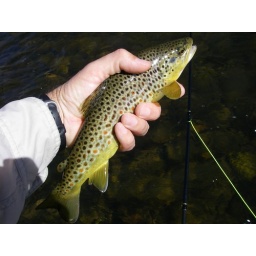
The average fish in the Provo are a ball to catch